2015 6 Hours of Silverstone

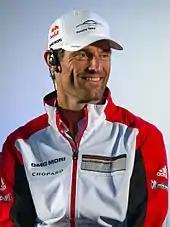
Mark Webber "(pictured in 2014)" led from pole position until the No. 17 Porsche's rear drivetrain forced him out of the race.

Derani passed Tandy on the run to Village corner for second in LMP2. Tréluyer put Buemi under pressure for third overall, and di Grassi retook fifth from Wurz. Later, Bachler took over the lead of LMGTE Am, and Tréluyer lost fourth to his teammate di Grassi leaving Copse corner. Overtakes occurred in LMGTE Pro as Porsche teammates Lietz and Patrick Pilet got by Stanaway, and Bruni moved past the latter at Stowe corner. Forty-one minutes in, the first full course yellow was necessitated by Chatin's No. 36 Signatech Alpine car's incorrectly fitted left-rear wheel coming loose into Corse turn. The vehicle's left-rear struck the outside tyre barrier. Chatin was unhurt and boarded an ambulance without aid. Several drivers made their first pit stops for fuel and tyres under the full course yellow while others remained on the circuit. Racing resumed five minutes later with Webber leading teammate Dumas. Race control noticed no repairs to the wall at Copse corner had been done. The second full course yellow was activated early in the second hour to allow this to happen. This caused the trio of LMGTE Pro Aston Martins to lose time making their pit stops between the green flag and the full course yellow.